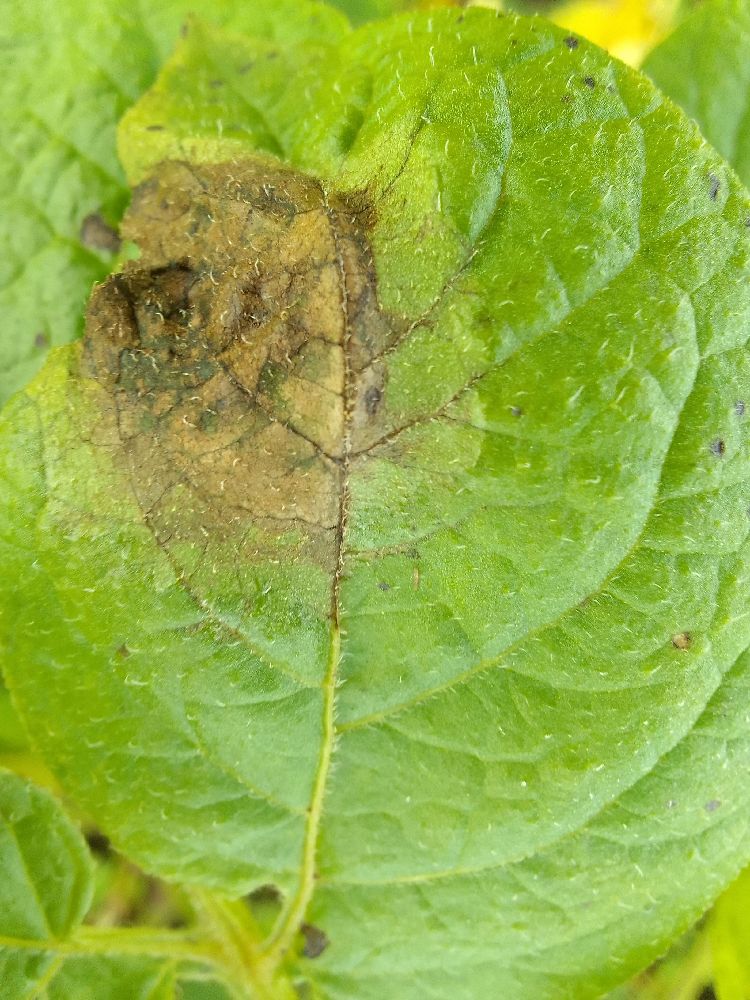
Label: Late blight